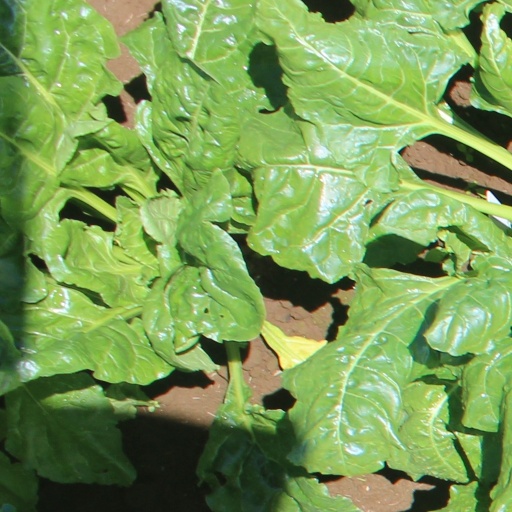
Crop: sugar beet